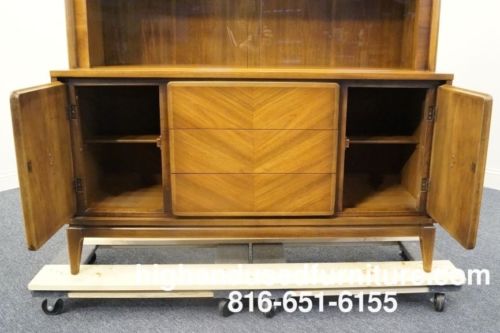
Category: cabinet